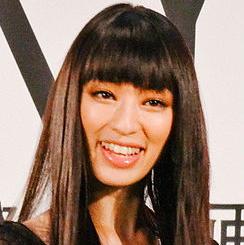
Age: 28